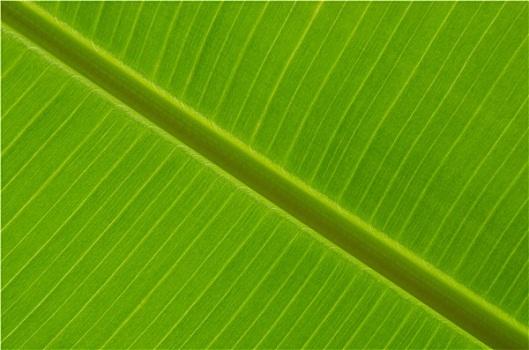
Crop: unknown
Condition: banana